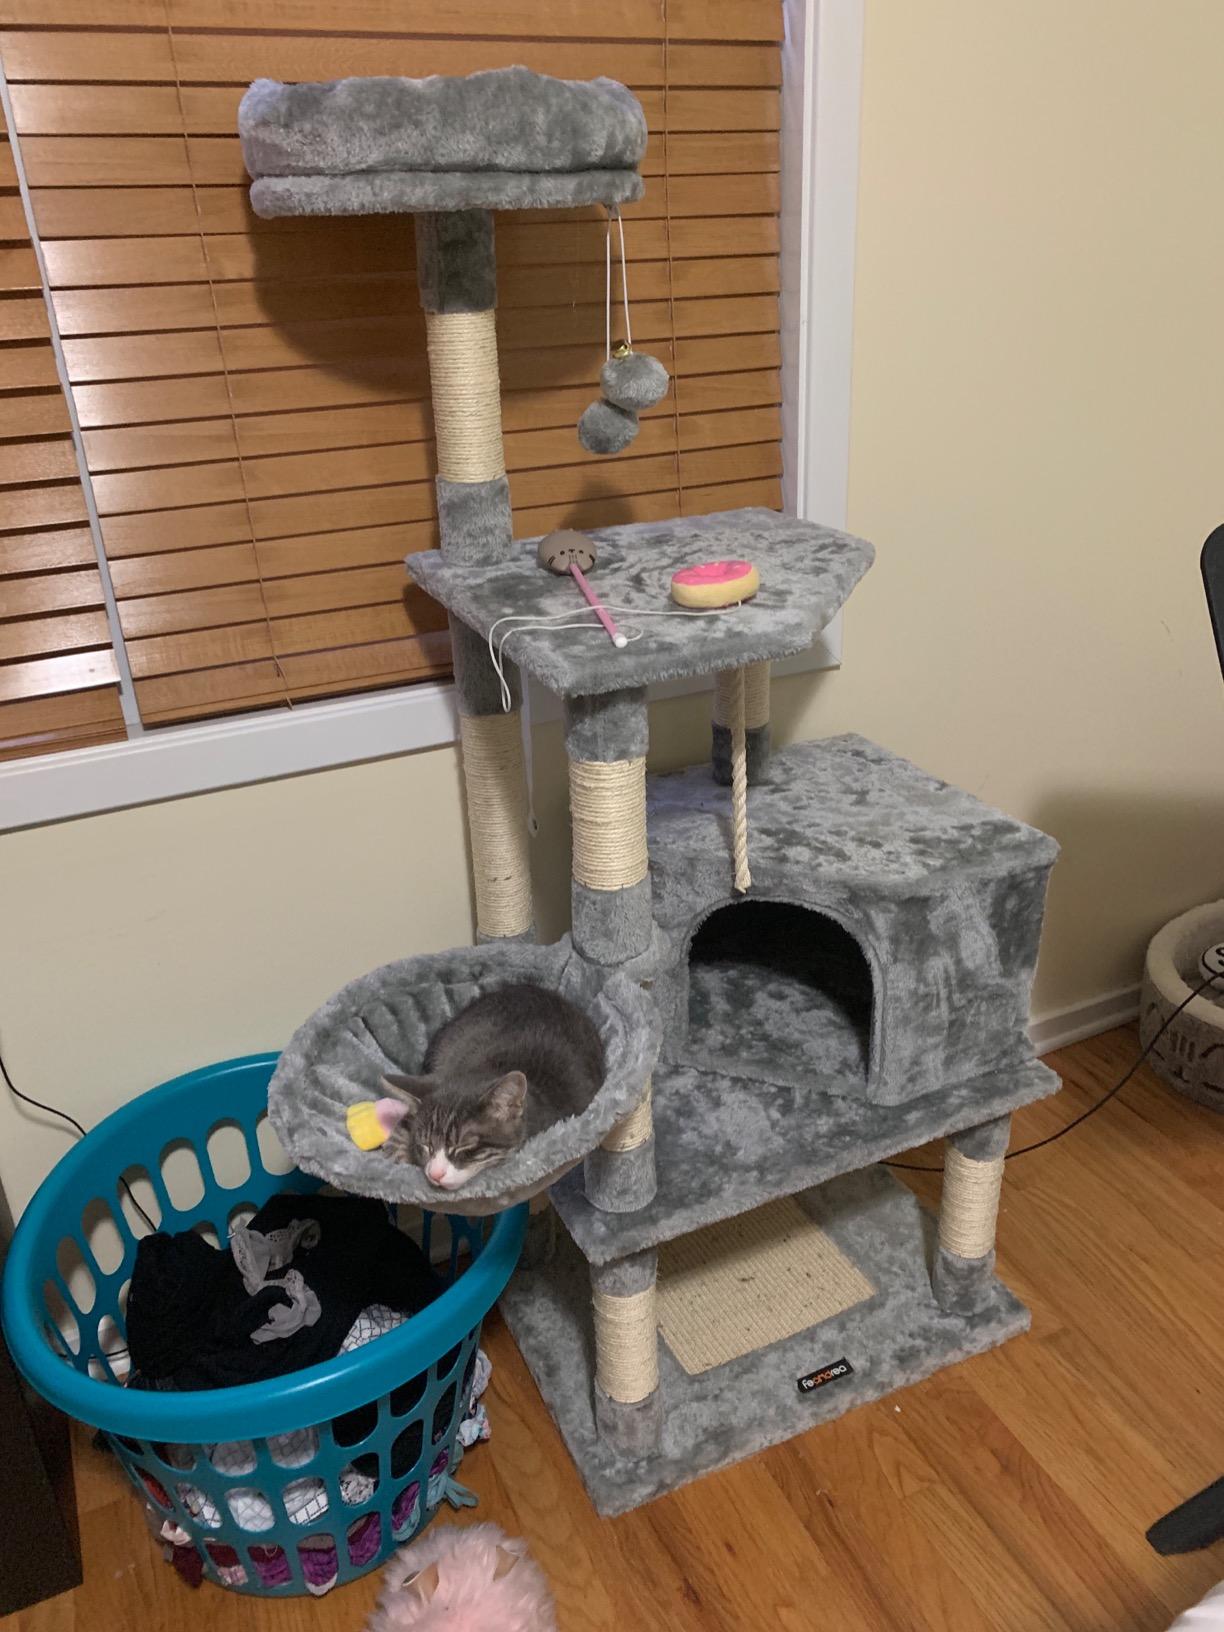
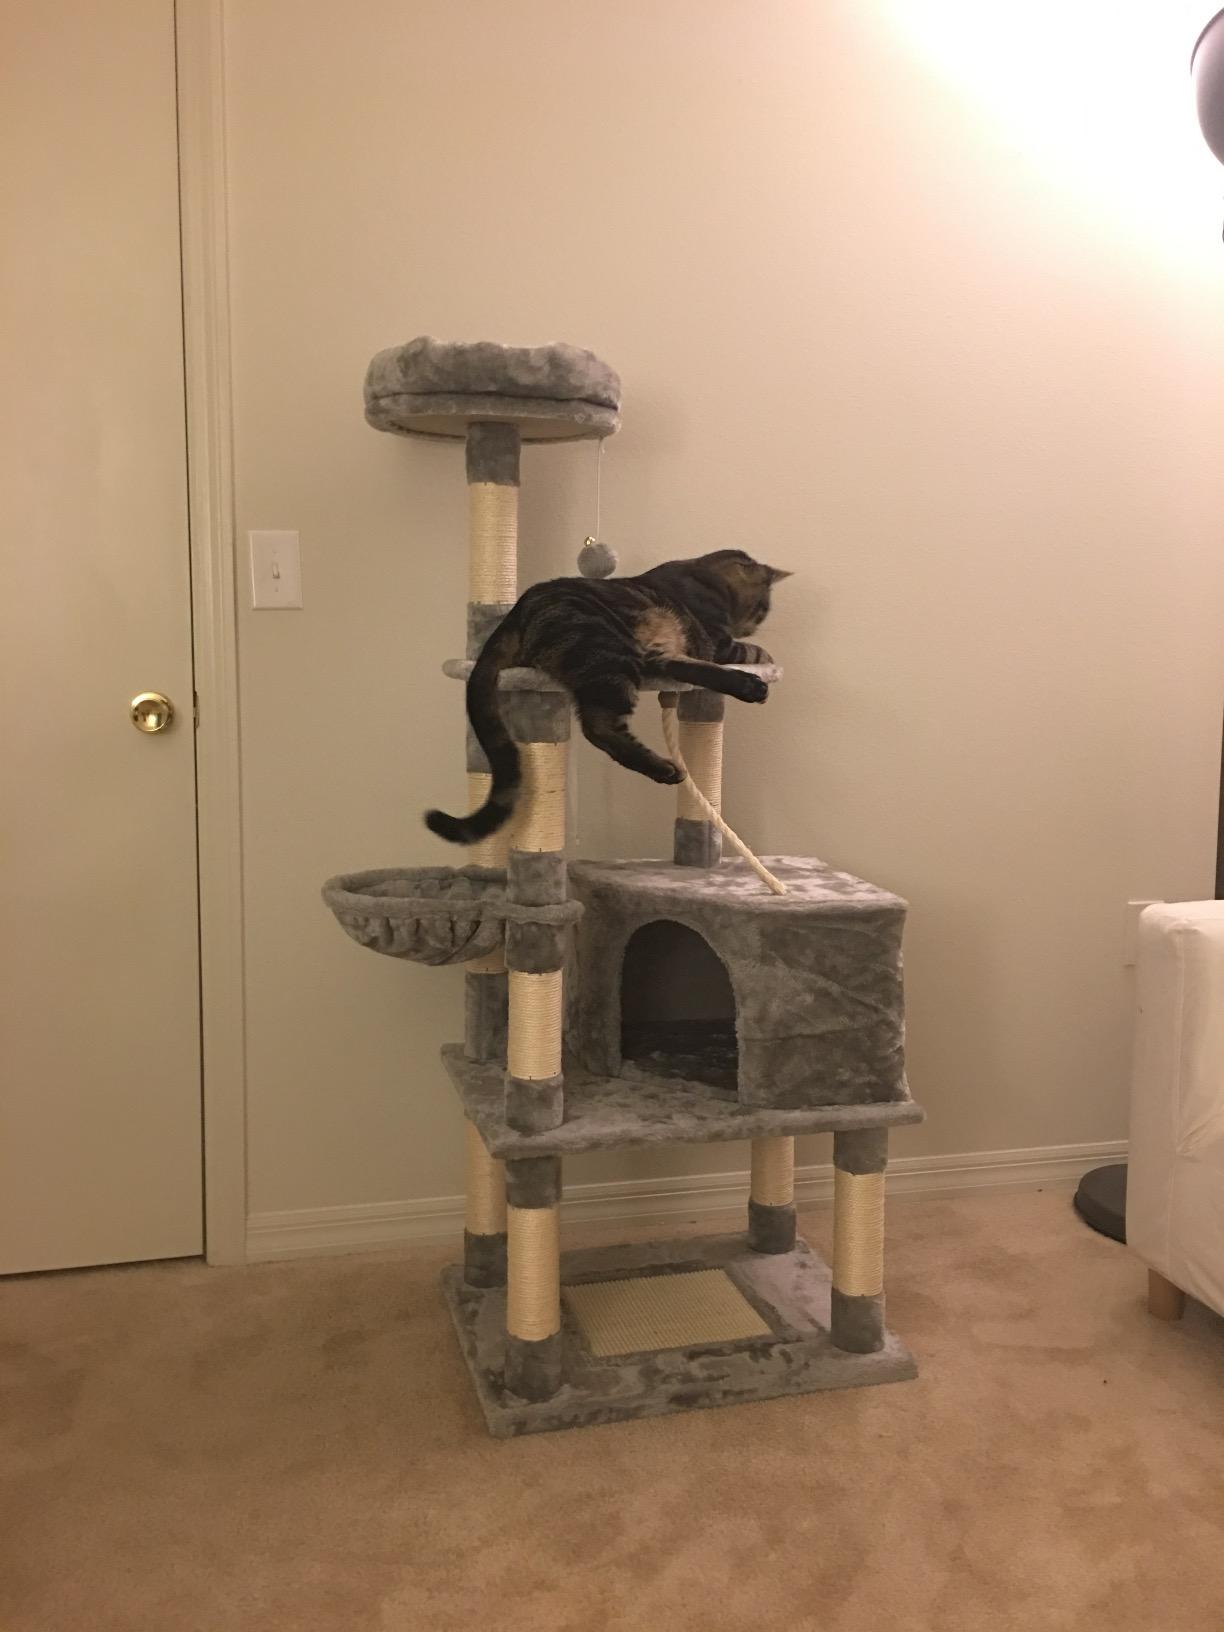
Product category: items_cat tree
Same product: yes